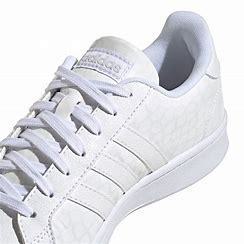
Brand: Adidas
Model: Grand Court